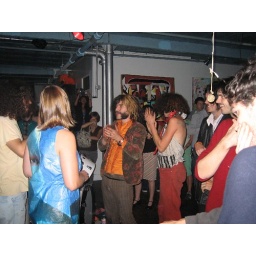
way to dress like you're in the black crowes....glad there aren't people like this on the cape